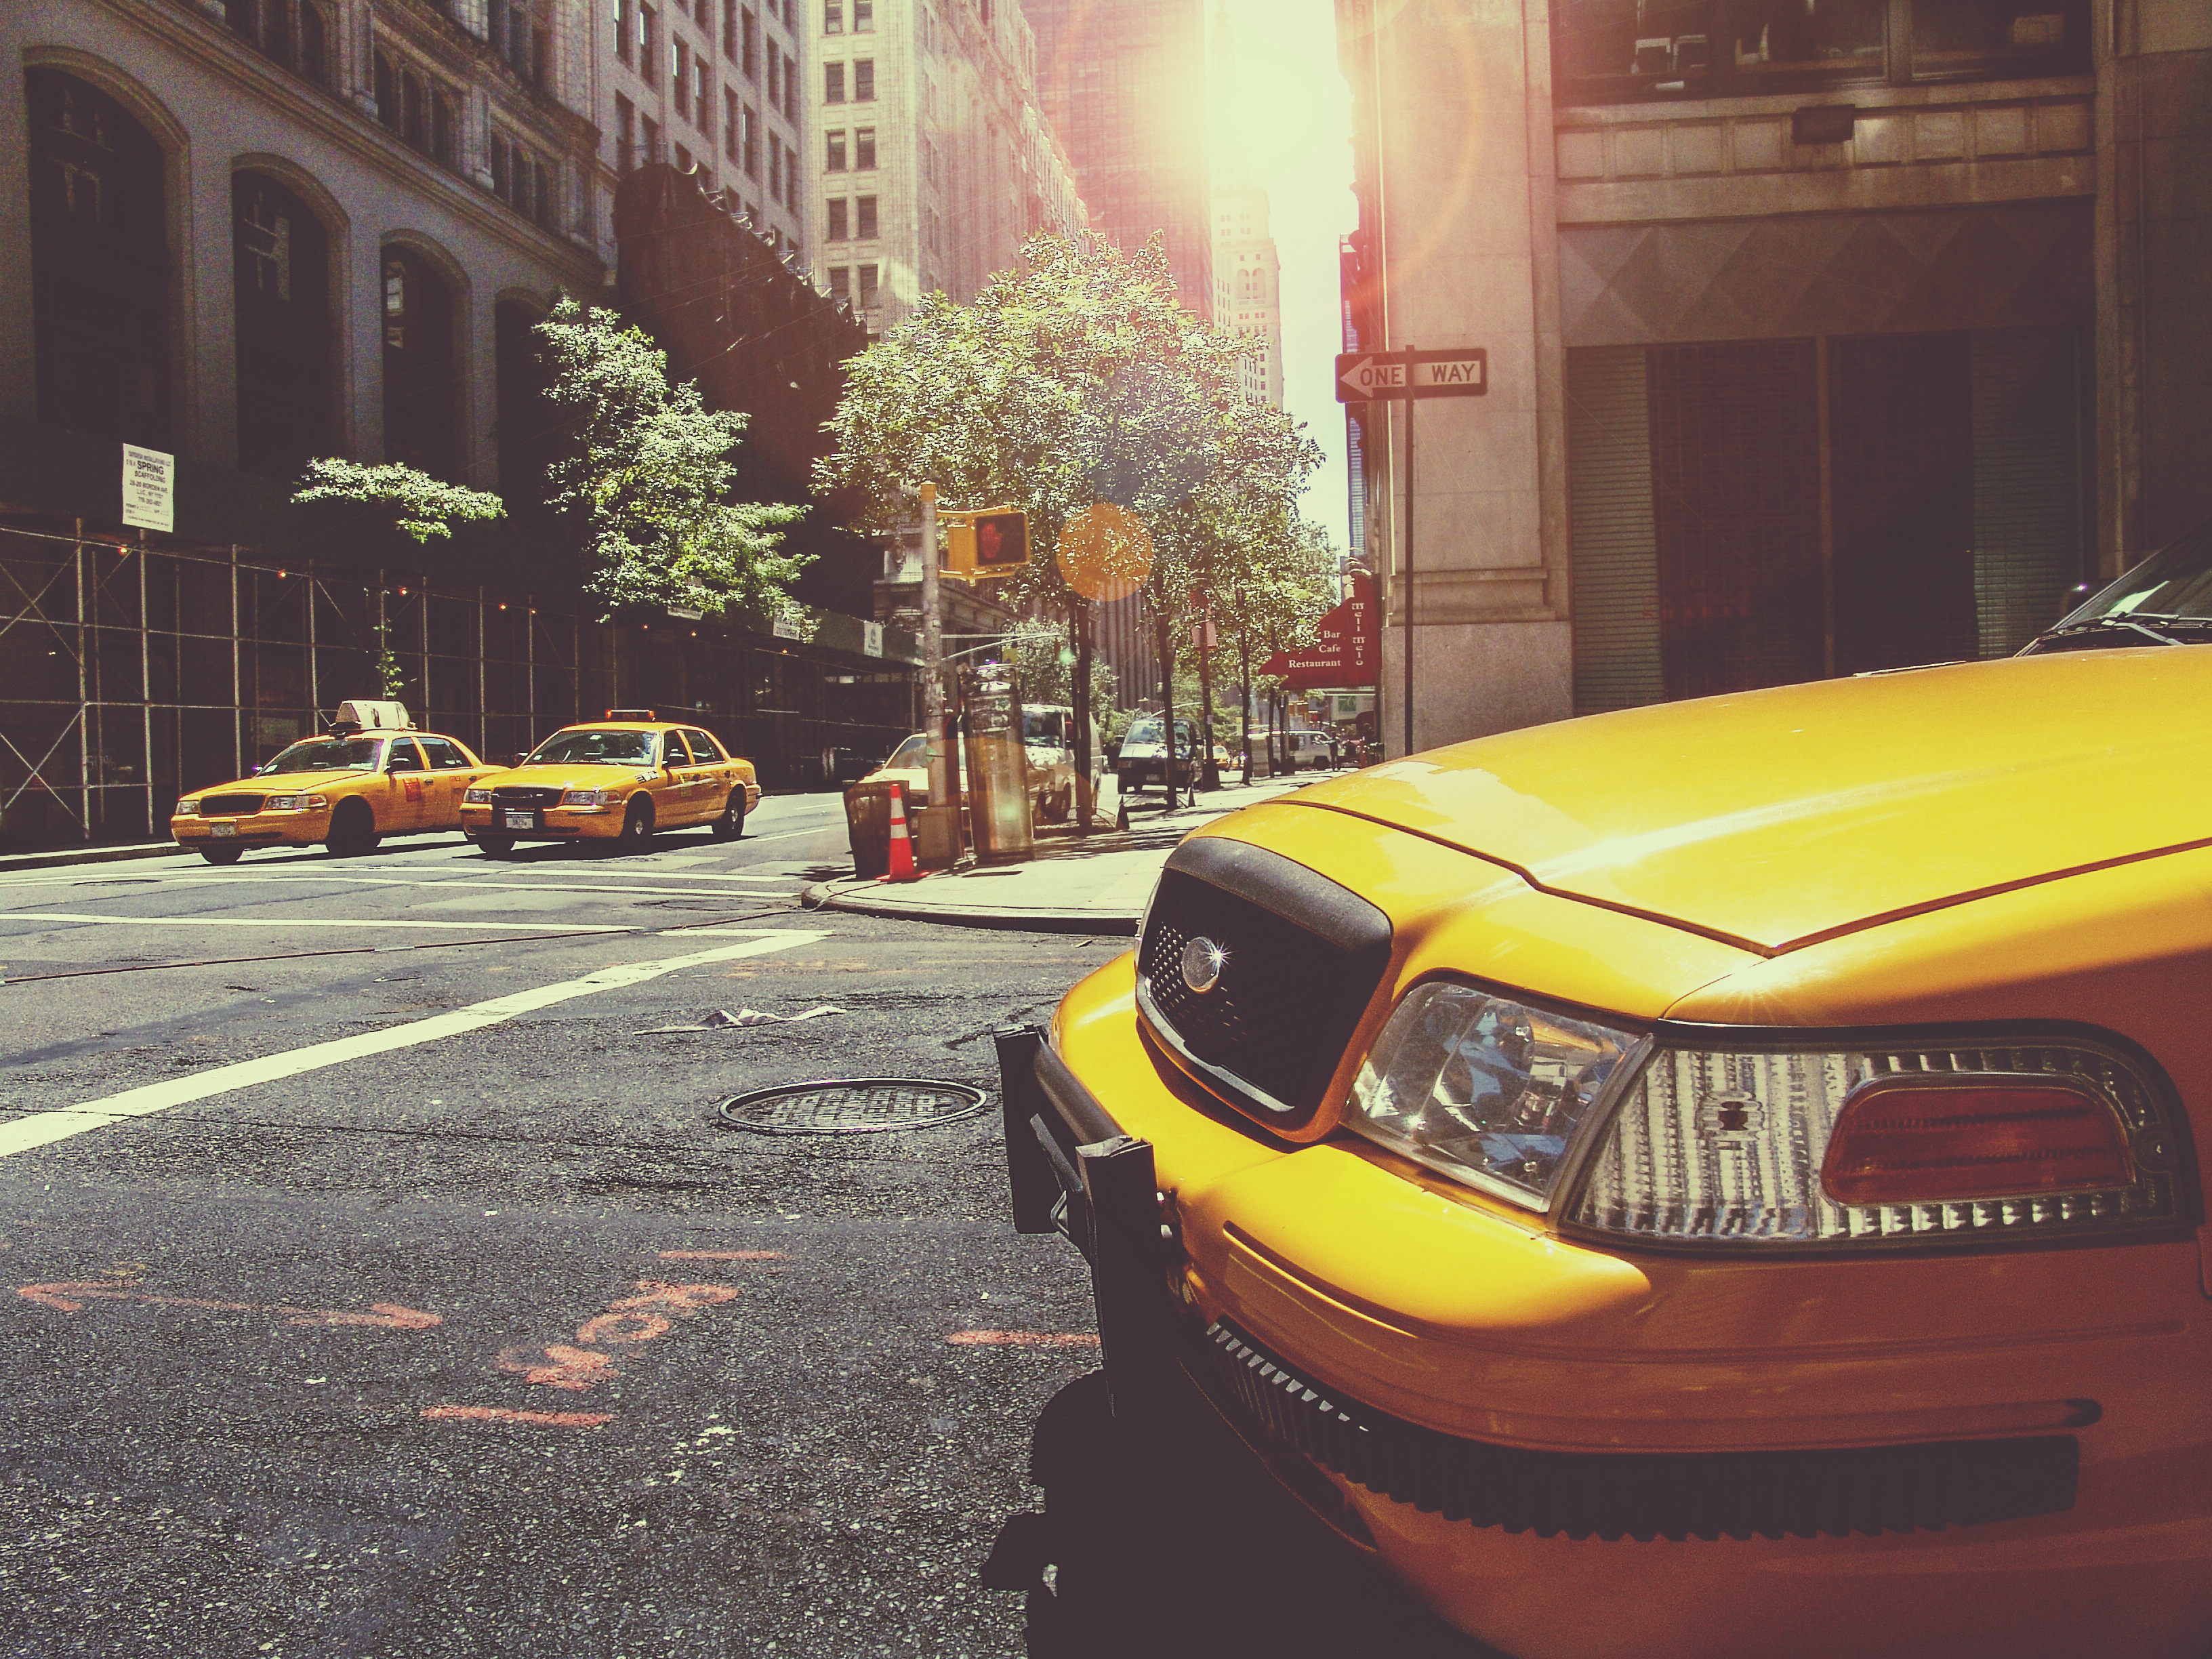
pedestrian, road, traffic, street, car, driving, city, urban, new york, taxi, cab, transportation, vehicle, usa, lane, cars, vehicles, new york city wallpaper